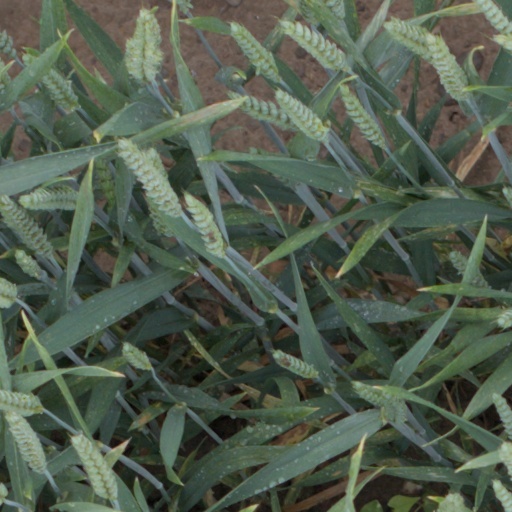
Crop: wheat